Nukuta Station

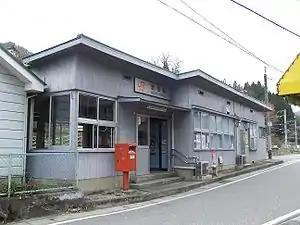
Nukuta Station in September 2009

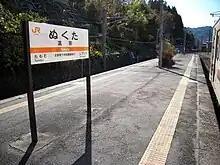
Platform

Nukuta Station is served by the Iida Line and is 102.2 kilometers from the starting point of the line at Toyohashi Station.